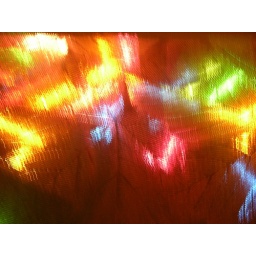
Also taken through the glass in the kitchen door but a bit shakey this time!